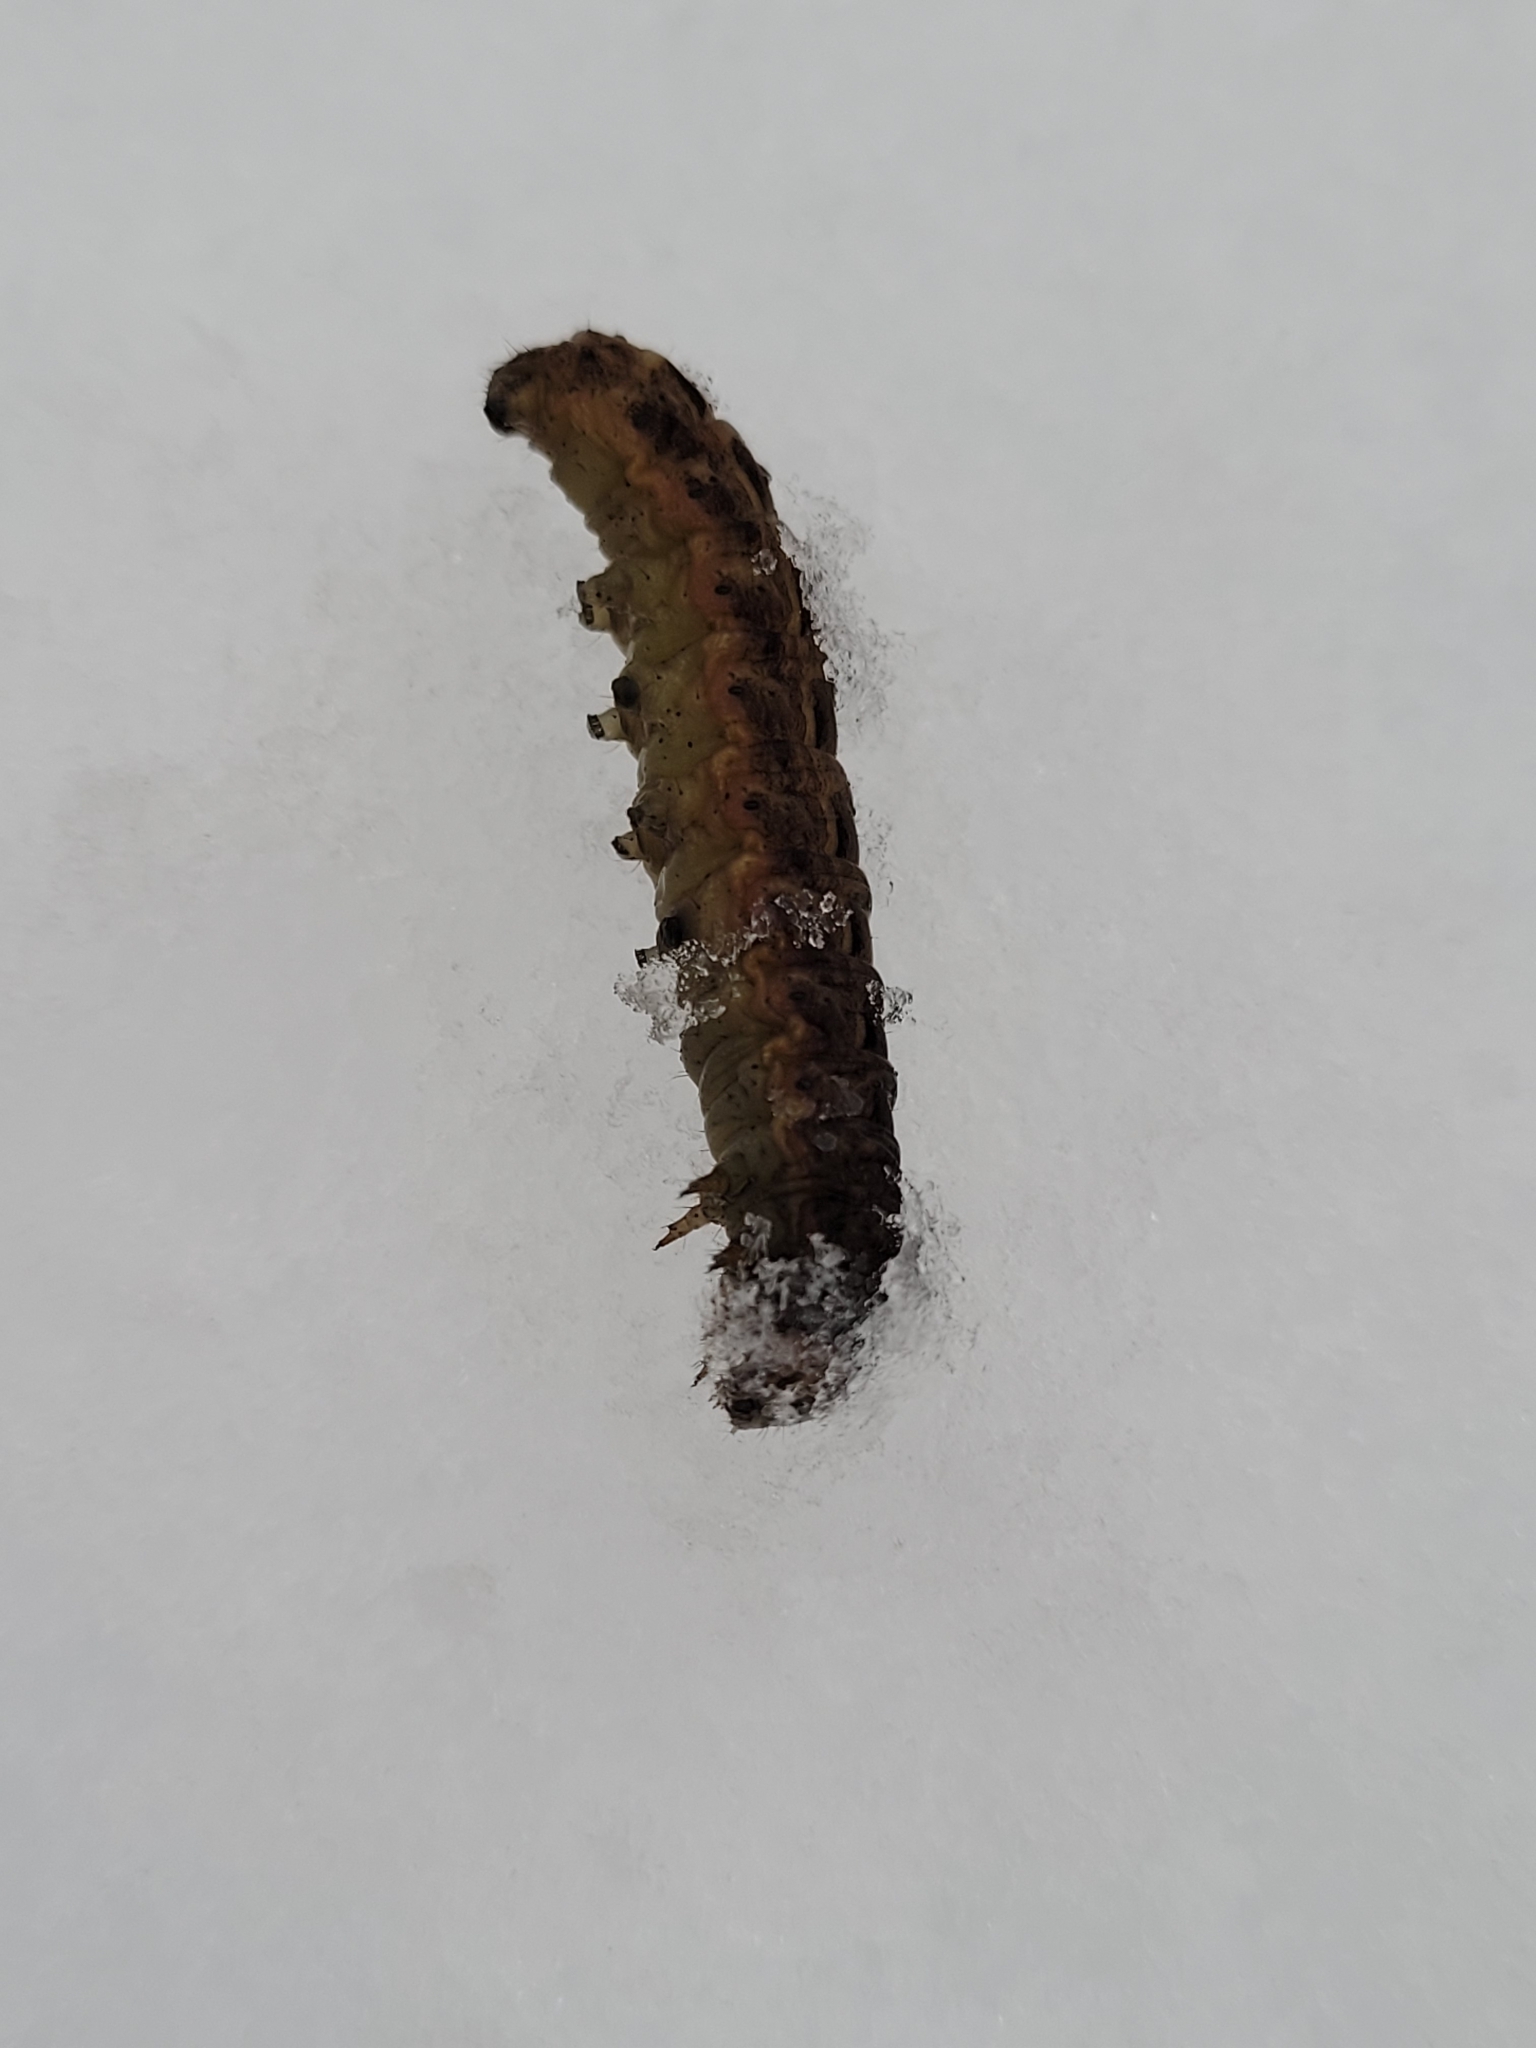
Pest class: cutworms